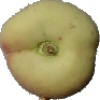
Label: peach_flat